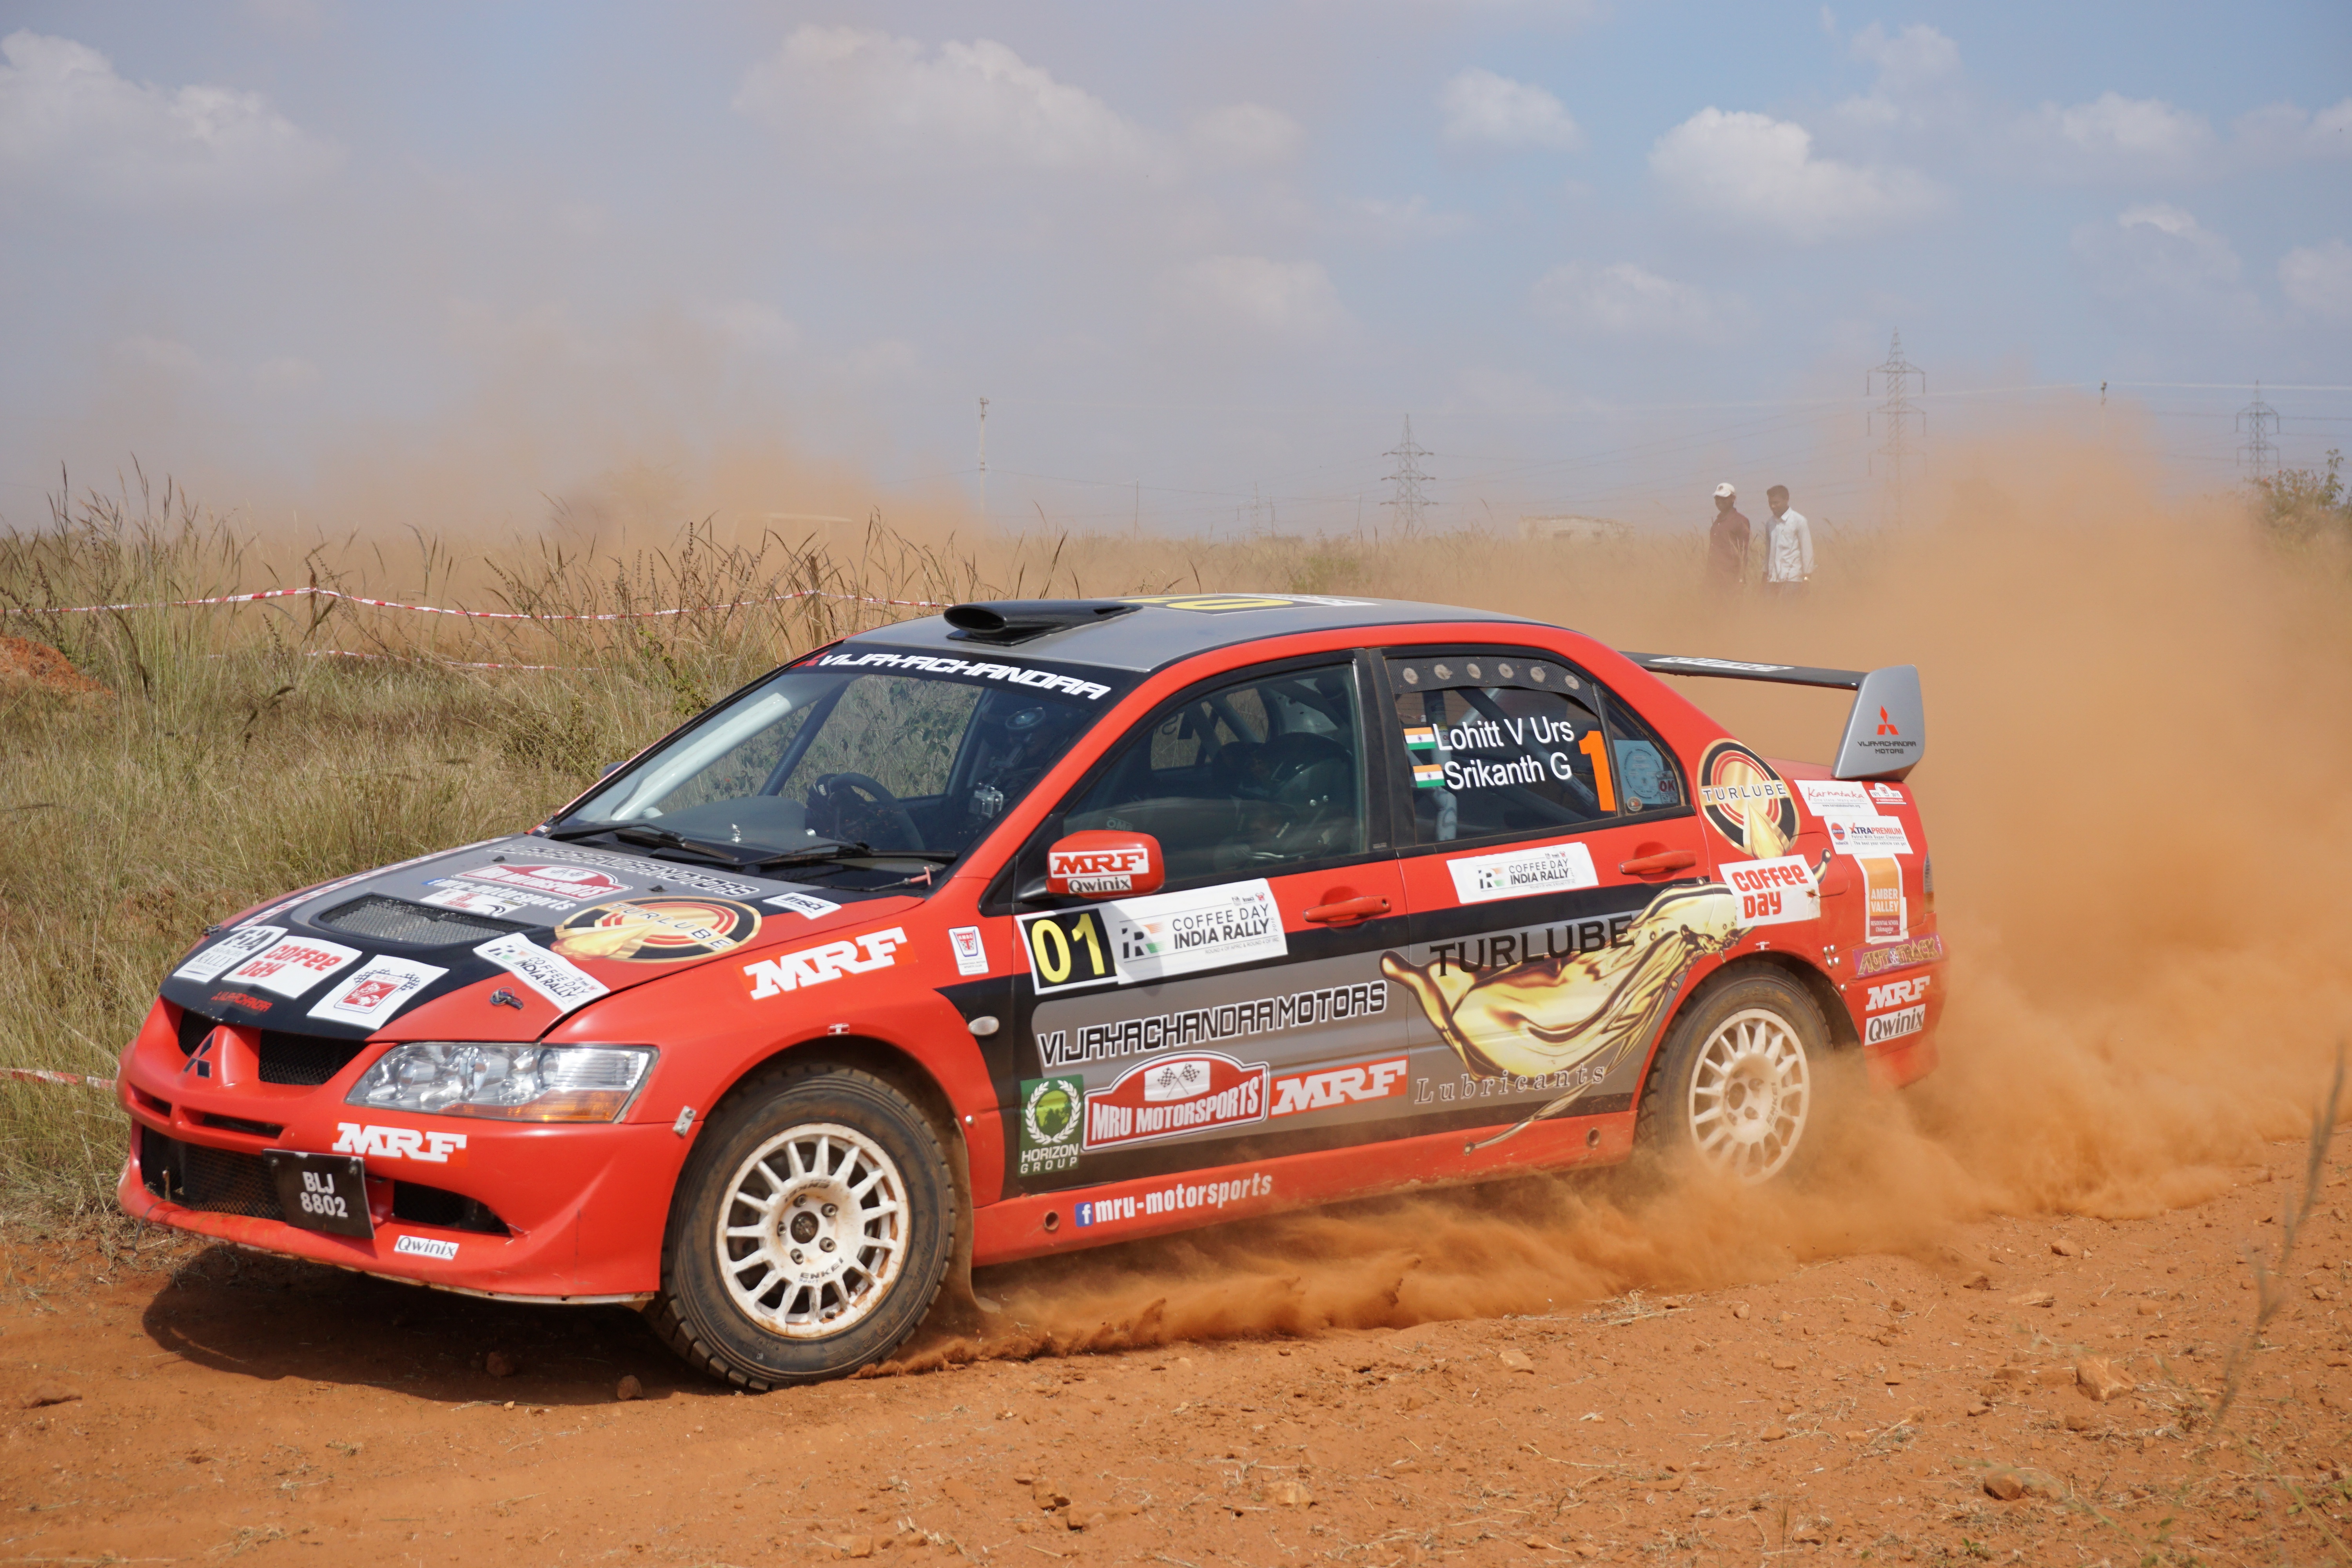
car, vehicle, dirt, sports car, race car, sports, racing, india, rally, motorsport, touring car, auto racing, family car, stock car racing, rallycross, dirt track racing, rallying, world rally championship, touring car racing, world rally car